James R. Goodman

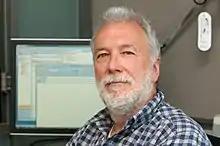
James R. Goodman in 2009.

James Richard "Jim" Goodman (born July 16, 1944) is an emeritus professor of computer science at the University of Wisconsin–Madison and an honorary professor at the University of Auckland in Auckland, New Zealand